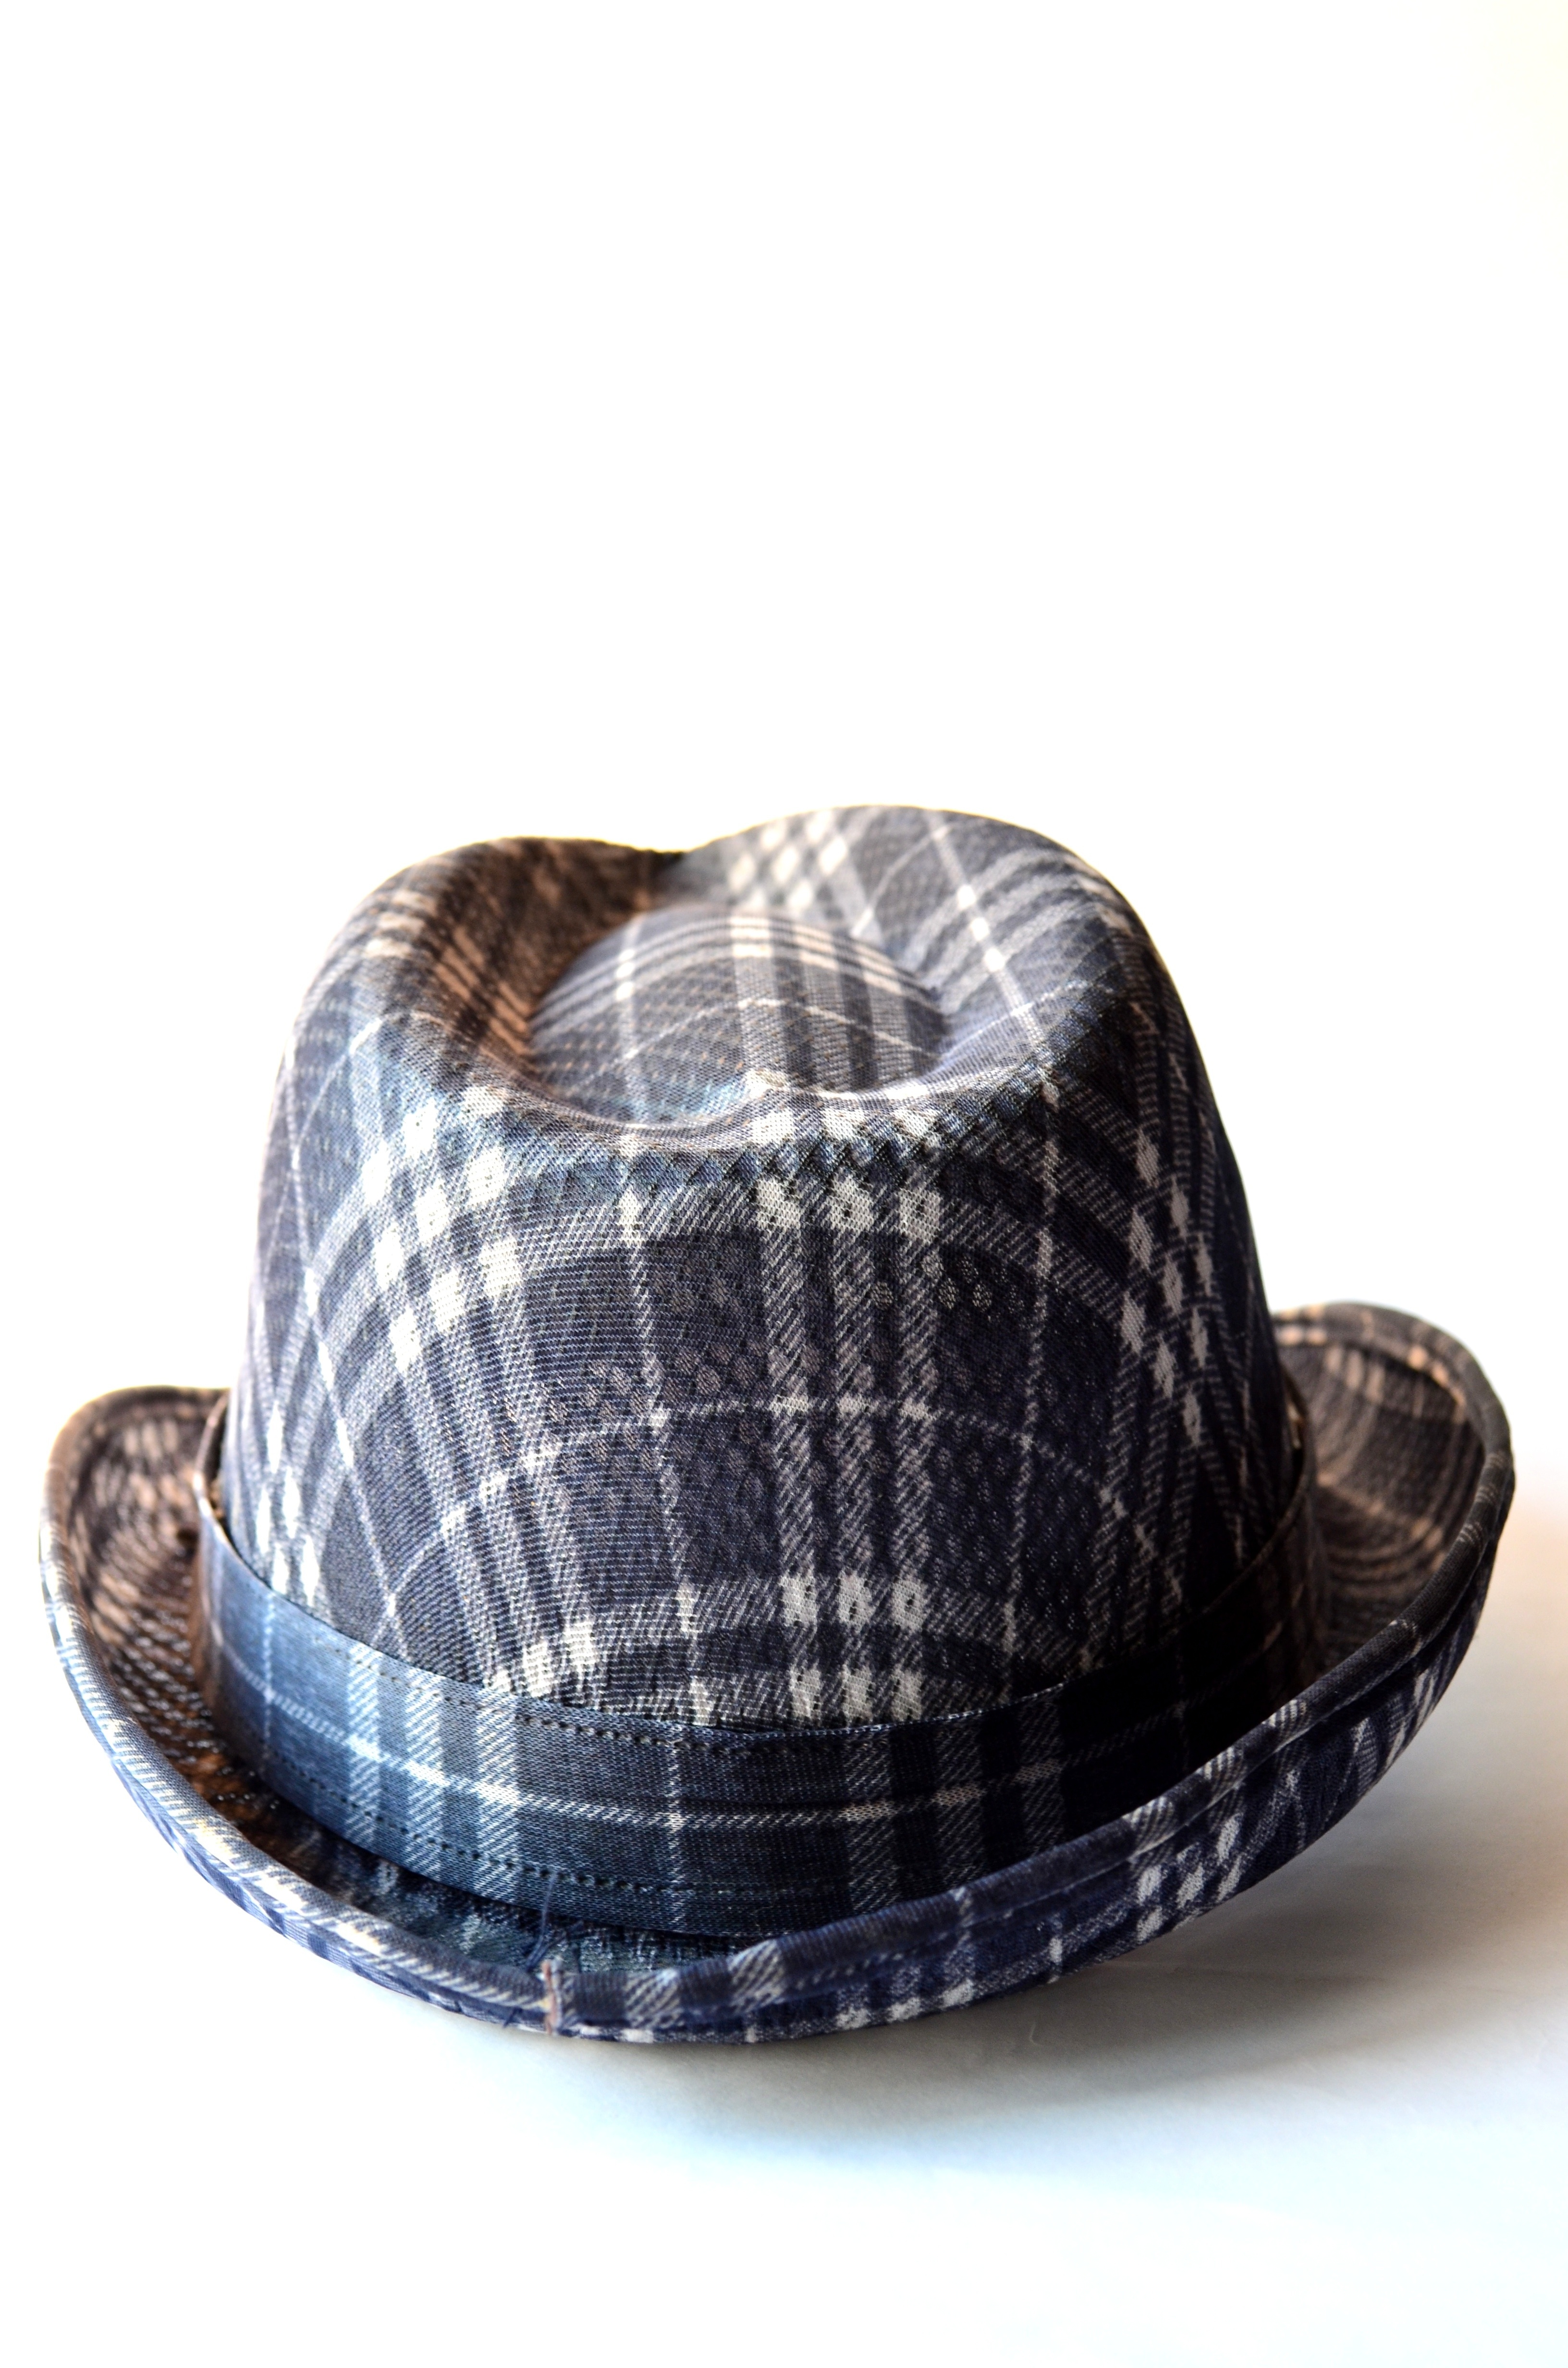
male, pattern, hat, fashion, clothing, headgear, hairstyle, sun hat, baseball cap, design, cap, headwear, fedora, accessory, checkered, fashionable, tartan, fashion accessory, costume hat